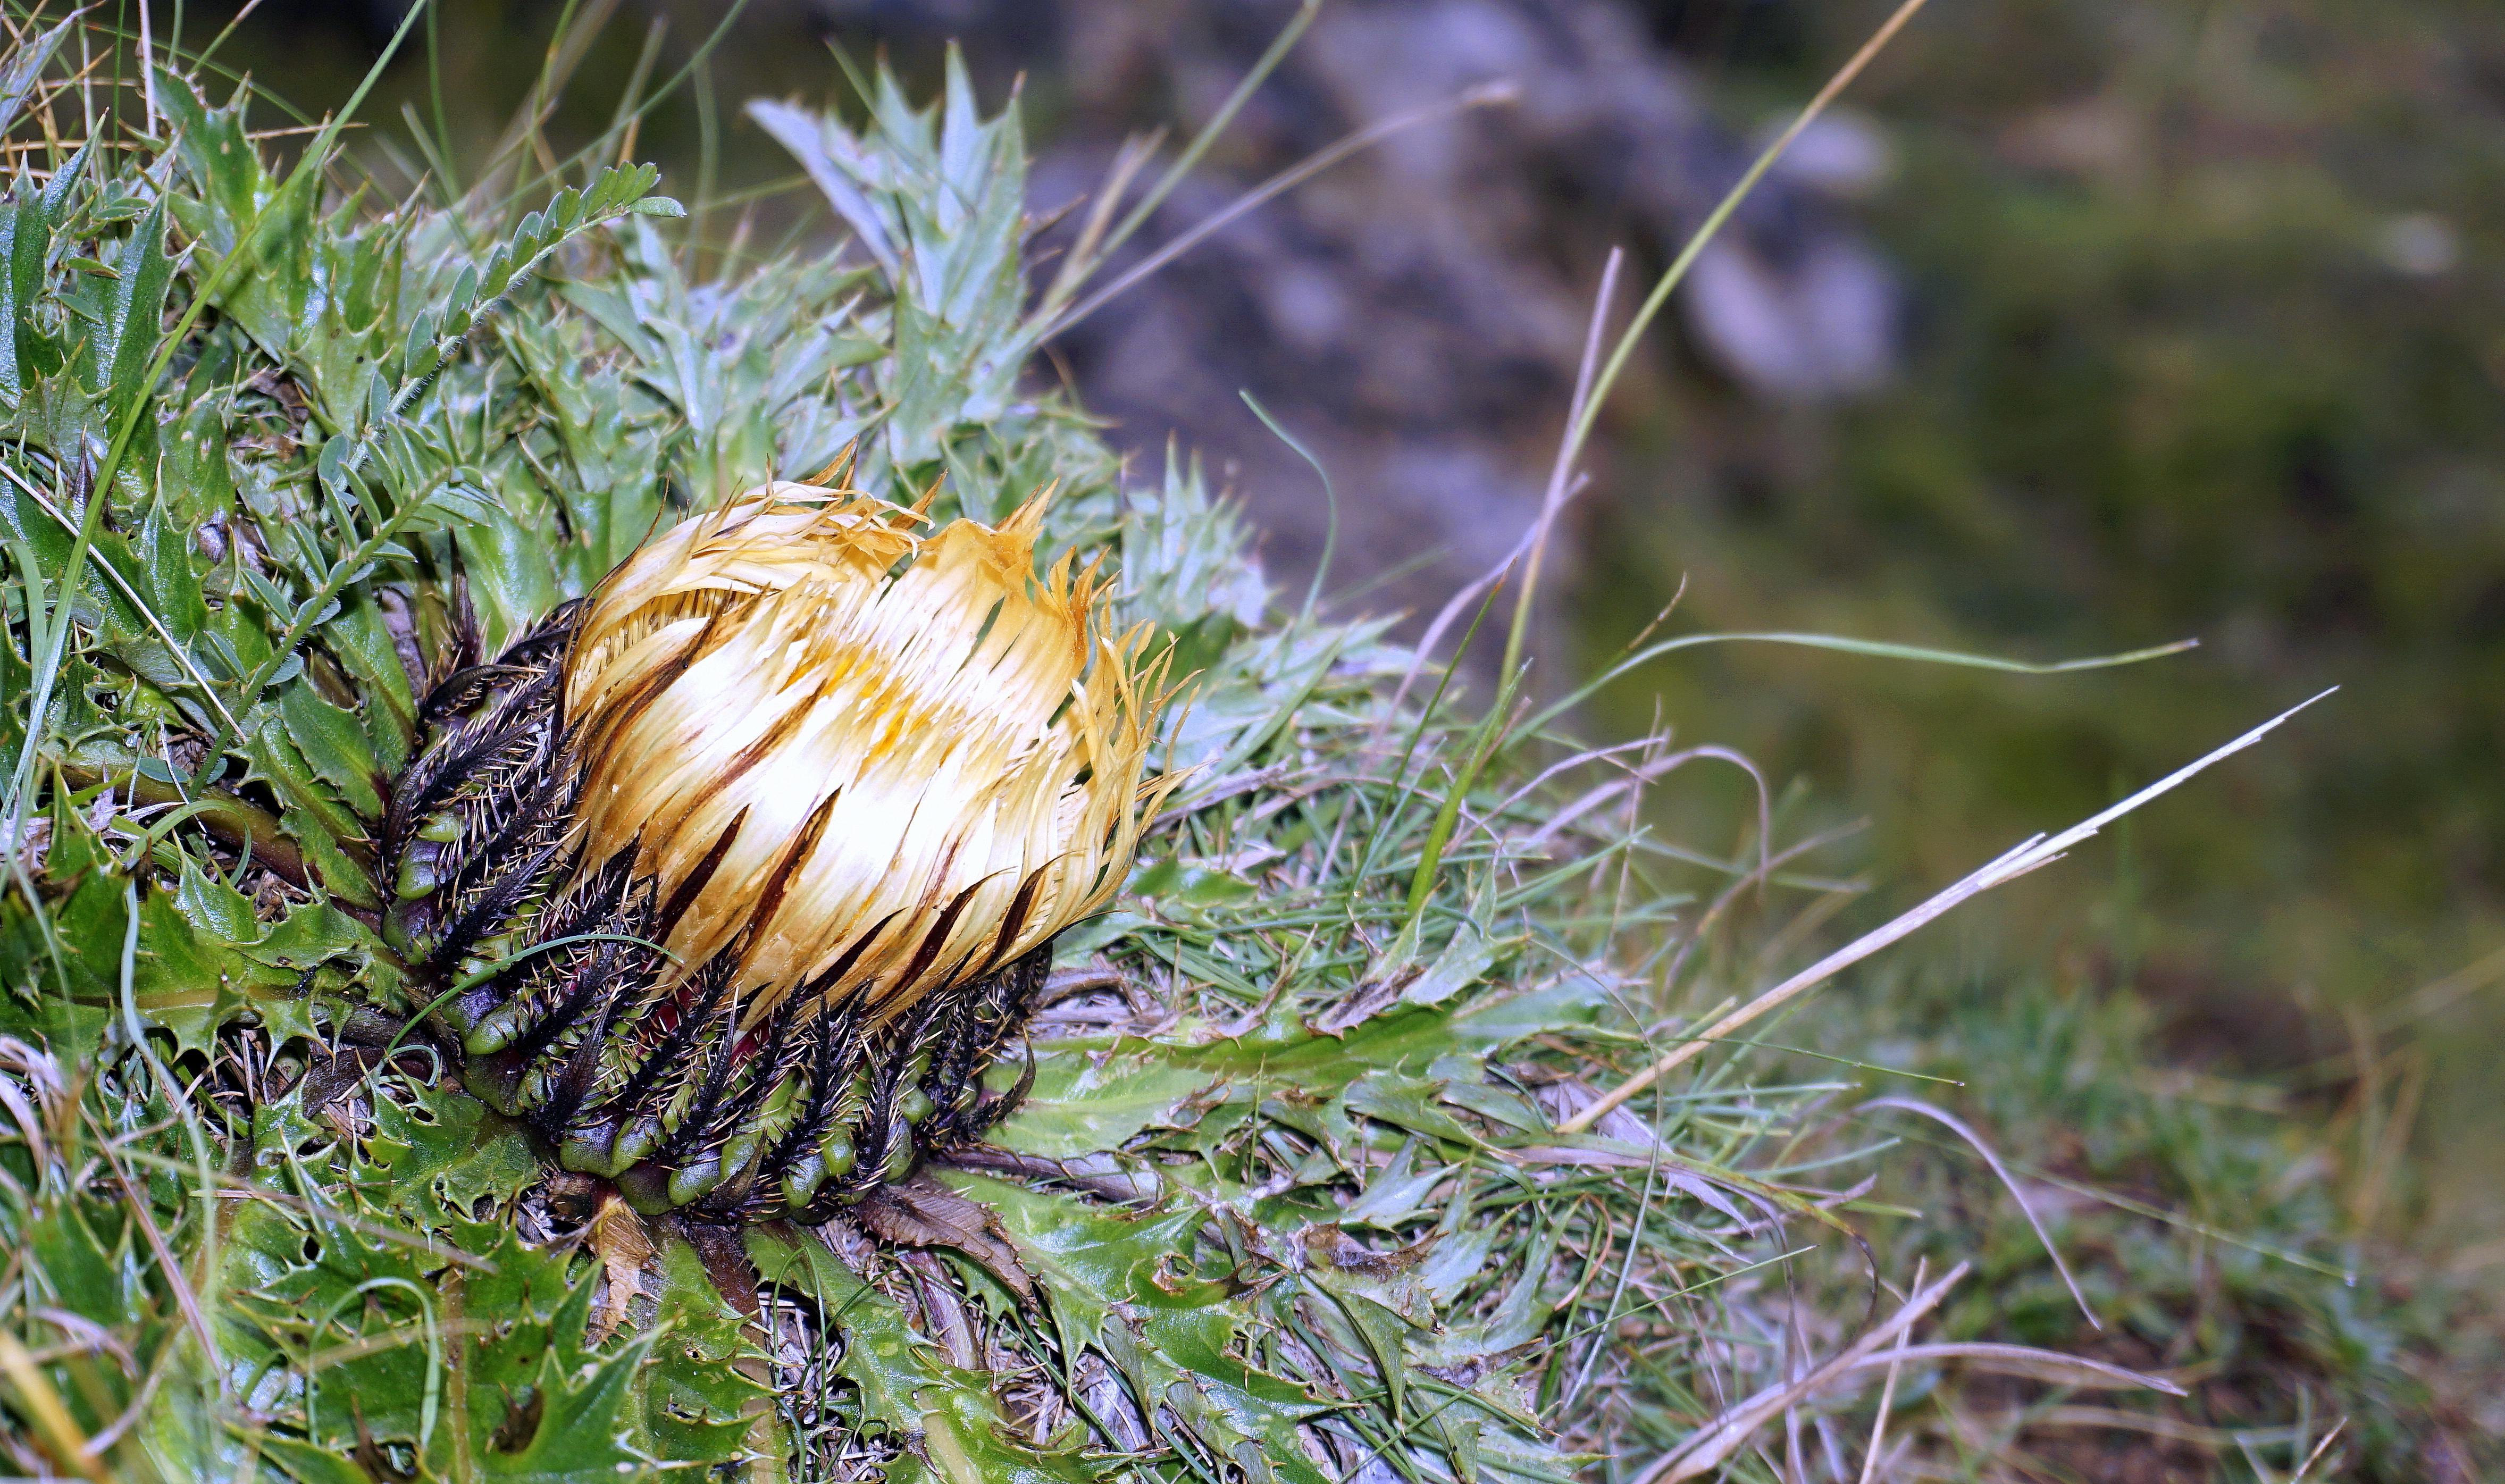
nature, grass, plant, flower, wild, autumn, yellow, flora, fauna, invertebrate, wildflower, barbed, thistle, skewer, hawthorn, macro photography, thorny, flowering plant, daisy family, thistle flower, dry thistle, plant wildlife, cotton thistle, grass family, land plant